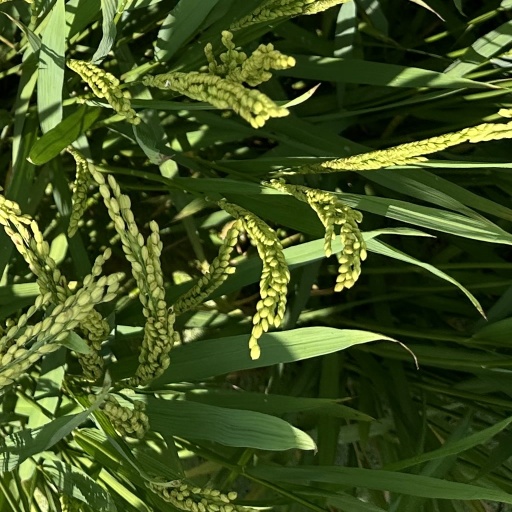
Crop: rice